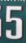
Number: 5